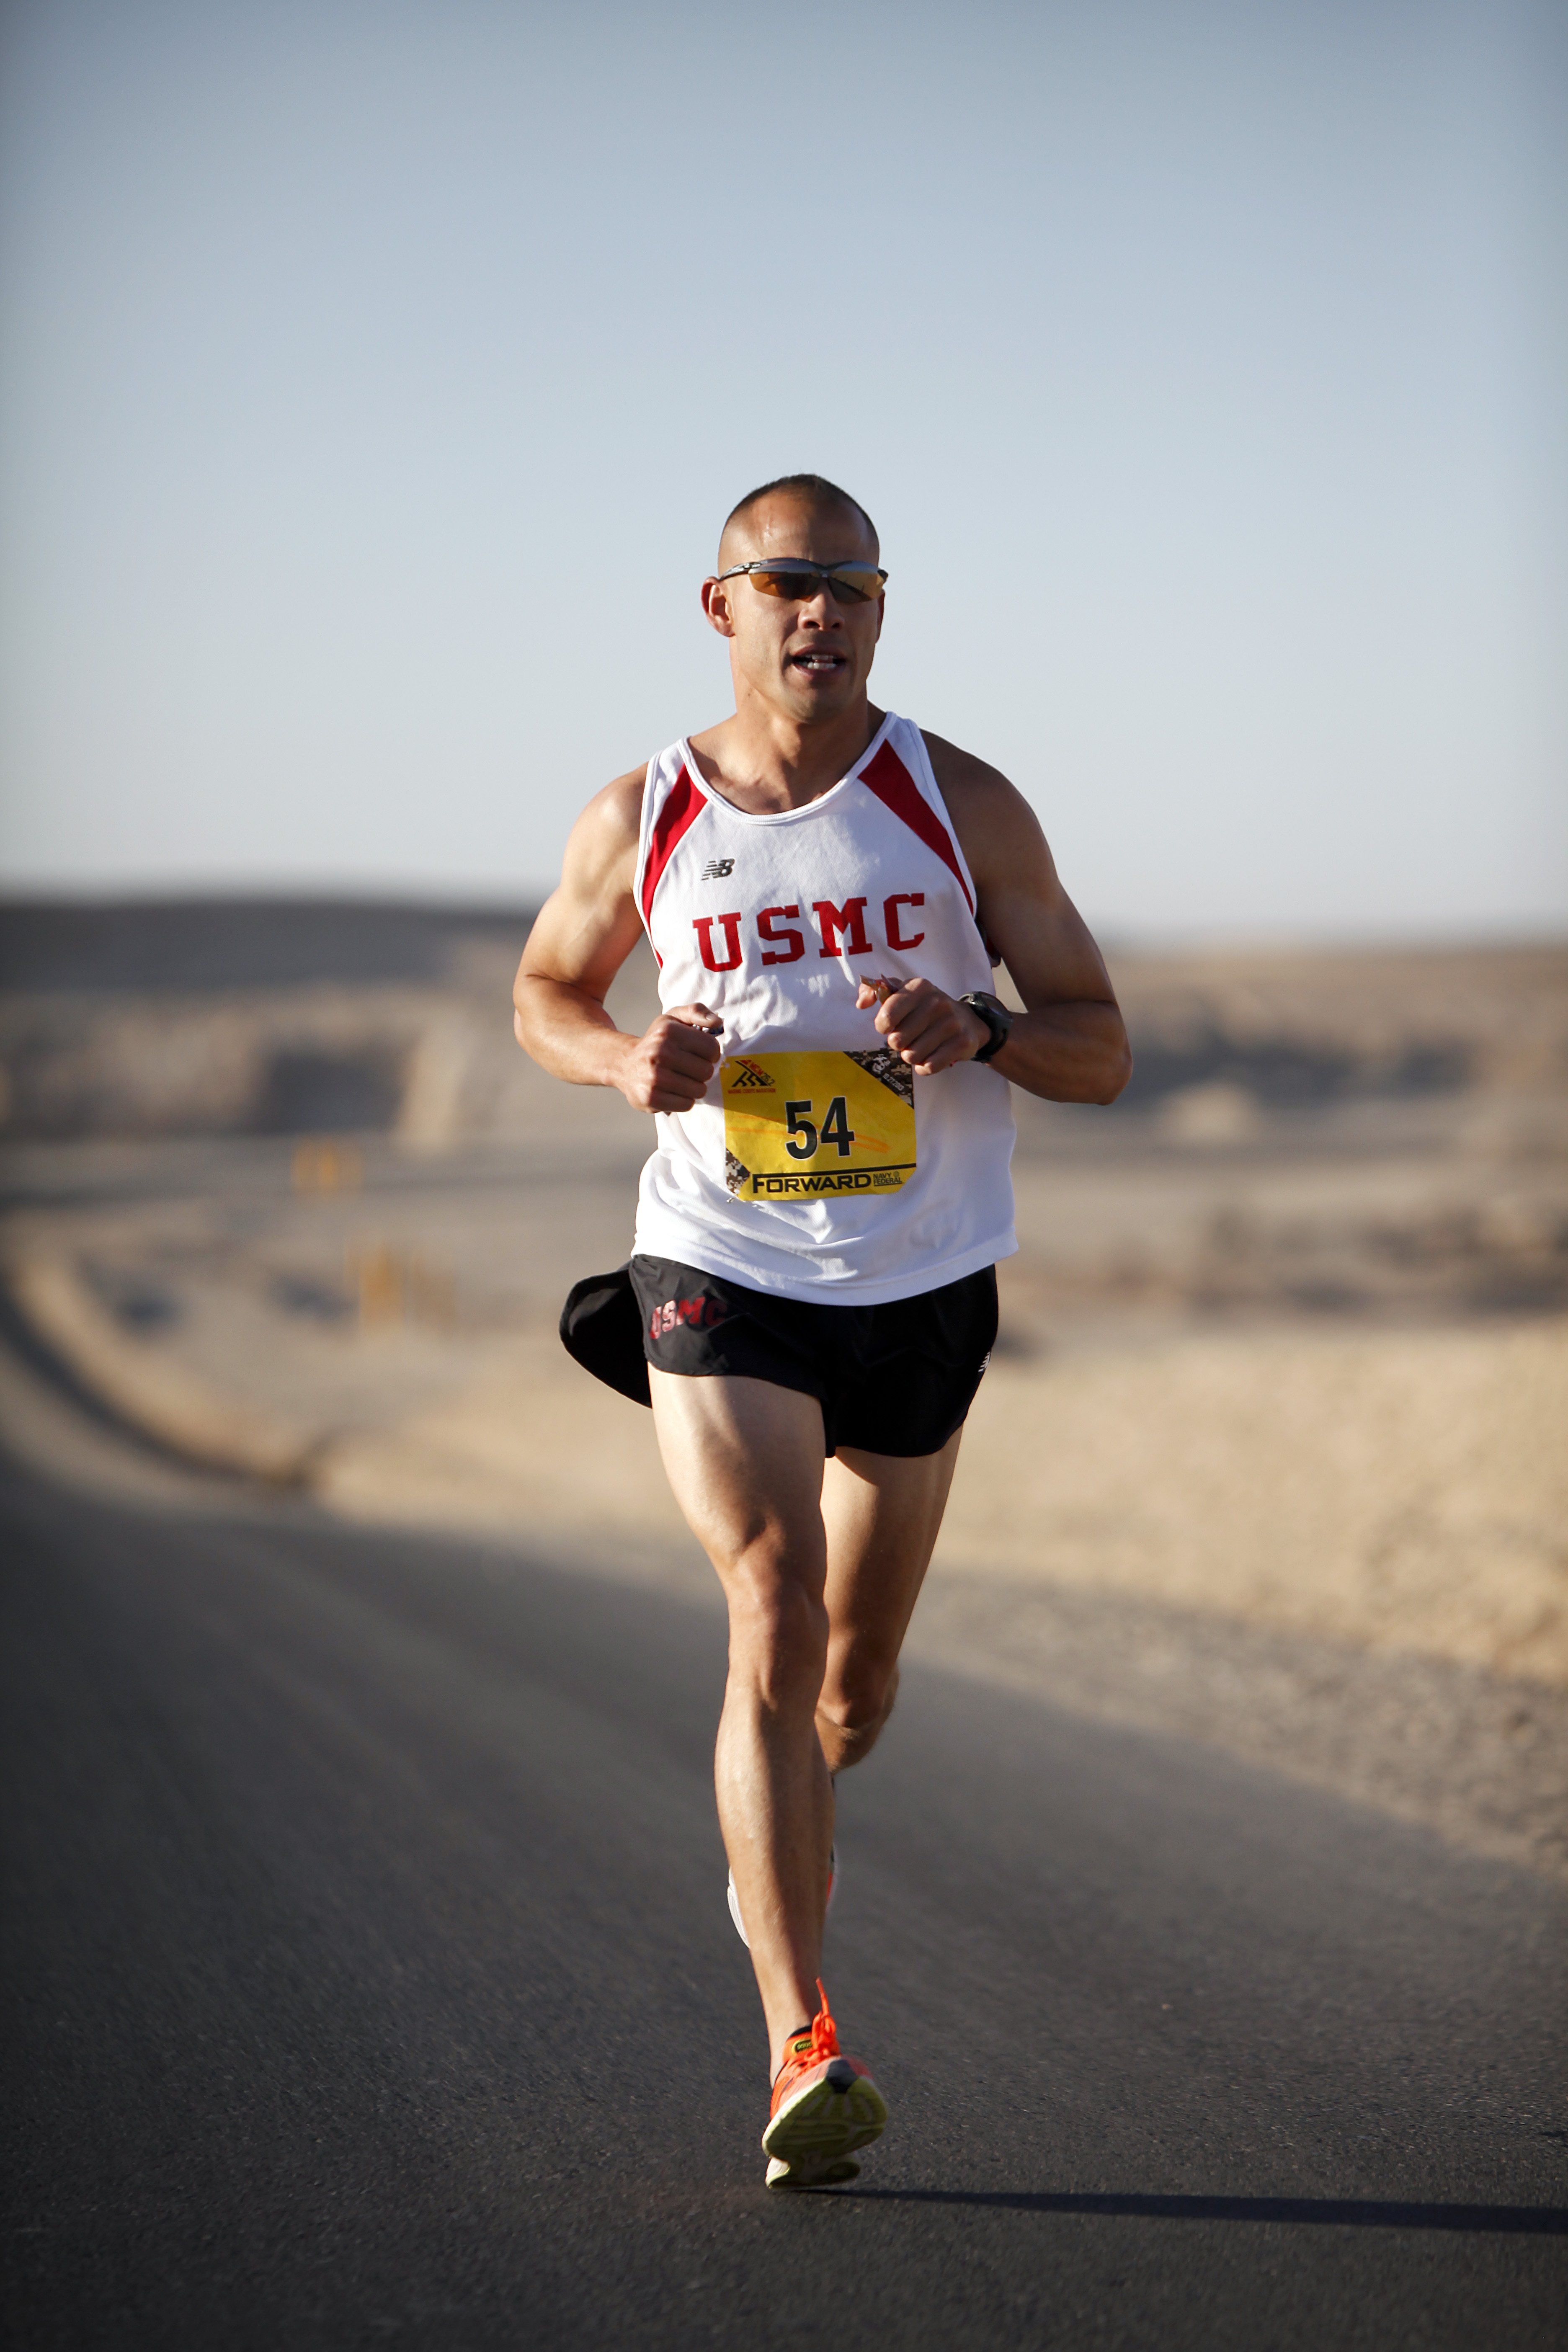
man, person, running, run, recreation, military, usa, jogging, runner, lifestyle, fitness, race, competition, marathon, sports, fit, endurance, athlete, athletics, afghanistan, dedication, marines, physical exercise, persistence, outdoor recreation, human action, individual sports, ultramarathon, long distance running